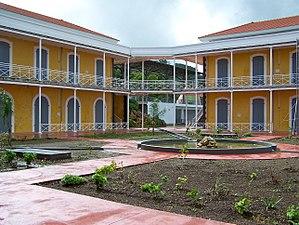
Camp Jacob de l'Université des Antilles et de la Guyane (ancien hôpital militaire du camp Jacob) à Saint-Claude, Guadeloupe.
Saint-Claude est une commune française située sur l'île de Basse-Terre dans le département de la Guadeloupe dans les Petites Antilles. Localisée sur les hauteurs de Basse-Terre, au pied de la Soufrière, la ville est connue notamment pour ses sources thermales et ses sources d'eau ainsi que pour le Camp Jacob, un ancien hôpital militaire devenu l'un des campus de l'université des Antilles. C'est l'une des villes-centres d'une agglomération de plus de 51 000 habitants, l'unité urbaine de Basse-Terre.
Les bâtiments du Camp Jacob sont initialement ceux d'un hôpital situé au lieu-dit de Morne-Houël à Saint-Claude sur Basse-Terre dans le département de la Guadeloupe en France. Bâtis vers 1845 comme hôpital militaire avant de devenir un hôpital civil, ils sont inscrits aux monuments historiques en 2005. Après une importante rénovation et restructuration, ils accueillent depuis 2013 les locaux de l'université des Antilles et de la Guyane, dont ils constituent le campus sur Basse-Terre.
Cet article recense les monuments historiques de la Guadeloupe, en France.